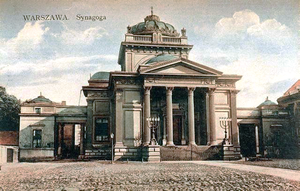
Varsovie est depuis 1596 la capitale de la Pologne et depuis 1999 le chef-lieu de la voïvodie de Mazovie. Elle est située sur la Vistule, à environ 320 km de la mer Baltique et des Carpates. Peuplée par plus d'1,8 million d'habitants, la capitale polonaise est aussi la plus grande ville du pays et la 8ᵉ plus grande de l'Union européenne. Varsovie se divise en dix-huit arrondissements.